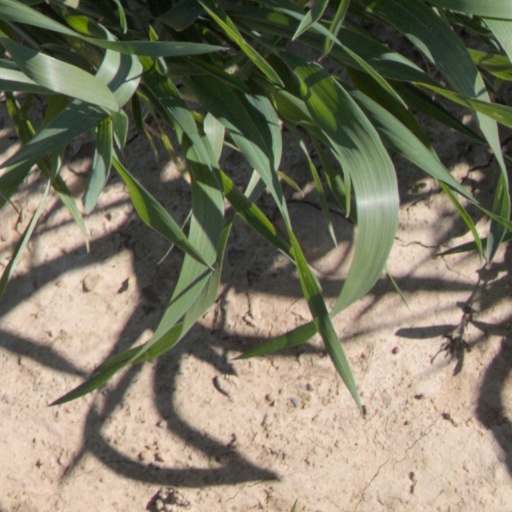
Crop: wheat